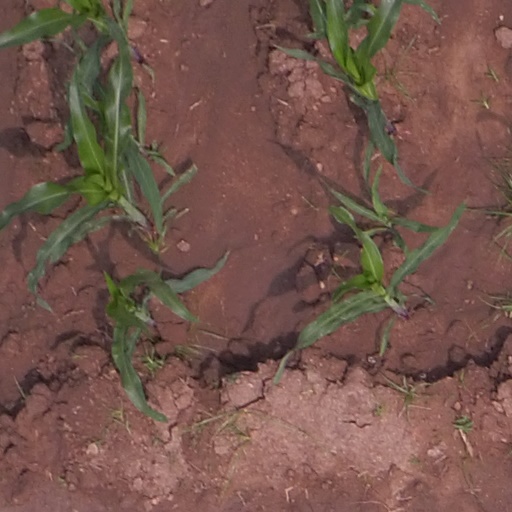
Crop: maize; corn